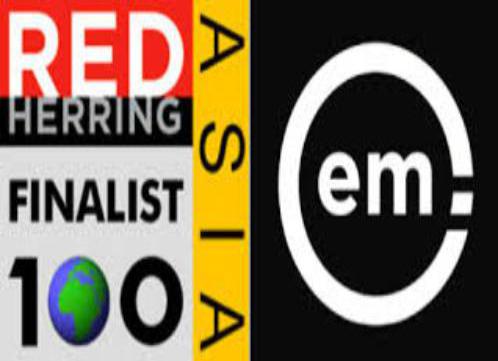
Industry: Others